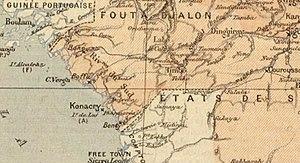
Détail de carte publié par Le Temps en mars 1890 pour illustrer le voyage du Capitaine Binger 1887-1889
La colonie des Rivières du Sud est une ancienne entité territoriale française d’Afrique de l’Ouest établie en 1882, à l’origine dépendante de la colonie du Sénégal, elle se transforme en colonie autonome en 1891, puis prend le nom de Guinée française.